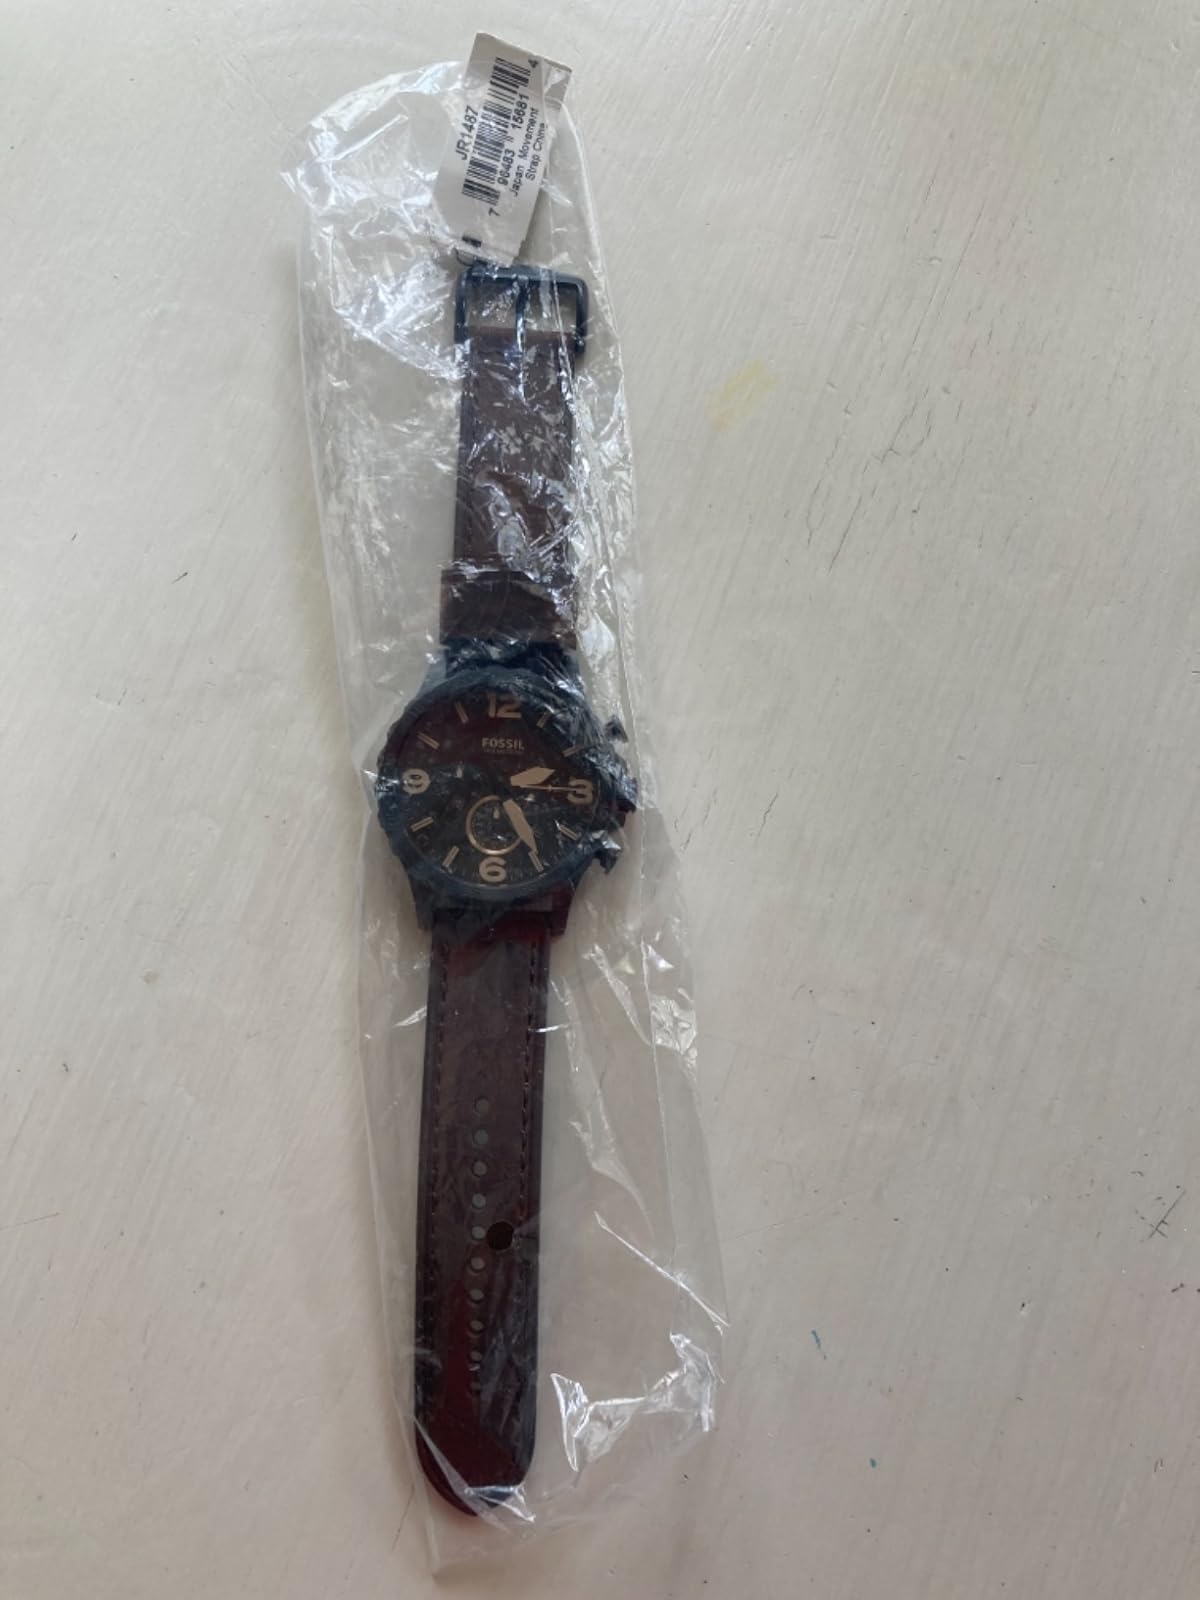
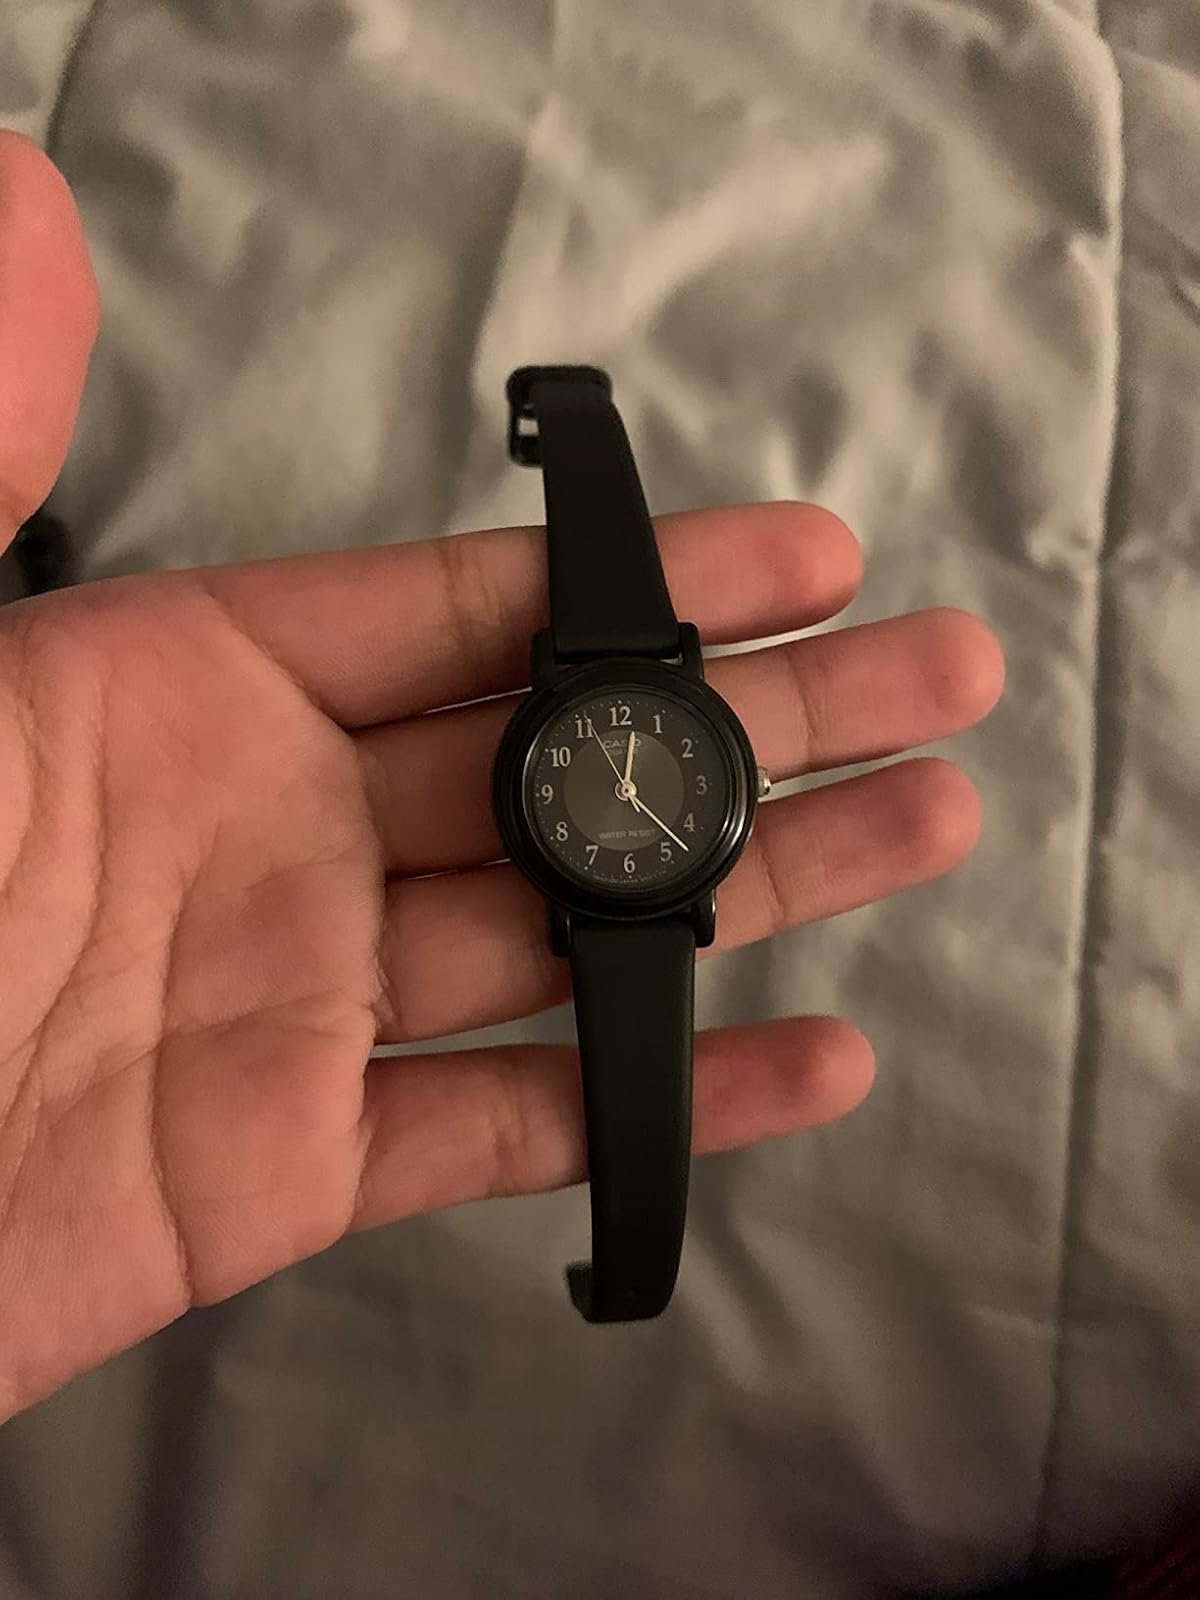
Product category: accessories_watch
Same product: no